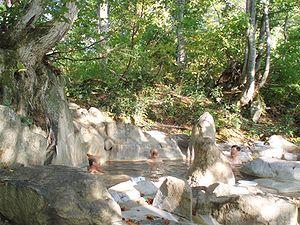
Le mont Amakazari est une montagne du Japon située à la limite des deux préfectures de Niigata et Nagano. Il est classé parmi les 100 montagnes célèbres du Japon.